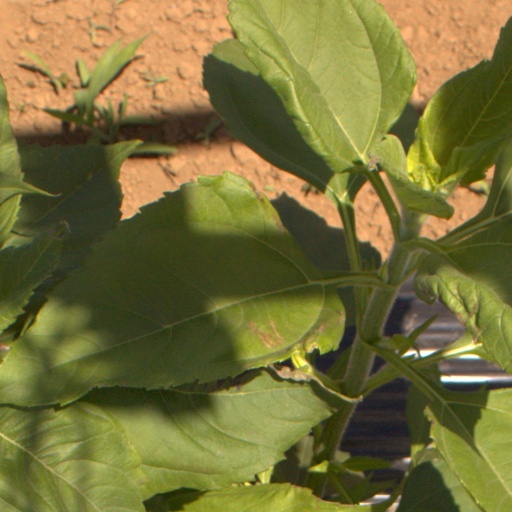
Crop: Jerusalem artichoke